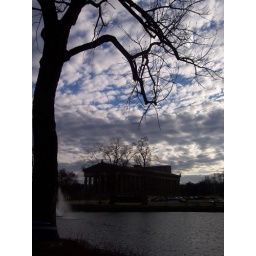
I just loved the sky that day and how the tree seemed to loom over the Parthenon.